Avro 642 Eighteen

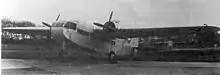
The Avro 642/2m with original, pre-delivery semi-circular nose

As a follow-on to the Avro 618 Ten, the Avro 642 Eighteen was a larger aircraft but used a modified Avro Ten wing. The wing was moved to the shoulder position with the engines mounted on the wing and a new larger fuselage was used. When the design was completed in February 1933 it was the largest aircraft designed by Avro. The new fuselage was a fabric-covered welded steel structure with seats for 16 passengers, a baggage area and a toilet. The nose section was made of wood and originally had a semi-circular glazed front, although this was later changed to a more conventional-type windscreen. The wooden wing was designed to use any of the engines in the Armstrong-Siddeley family and the first aircraft was built with two Armstrong Siddeley Jaguar VID engines with four-bladed propellers.